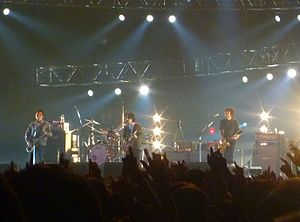
Asian Kung-Fu Generation
Asian Kung-Fu Generation er et japansk alternative rock-band, dannet i Yokohama, Japan i 1996. Bandet består af sanger Masafumi Gotō, guitarist Kensuke Kita, bassist Takahiro Yamada, og trommeslager Kiyoshi Ijichi.